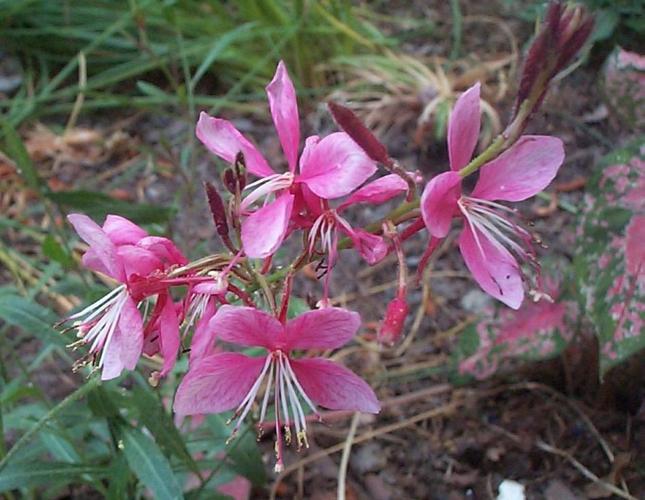
Label: gaura